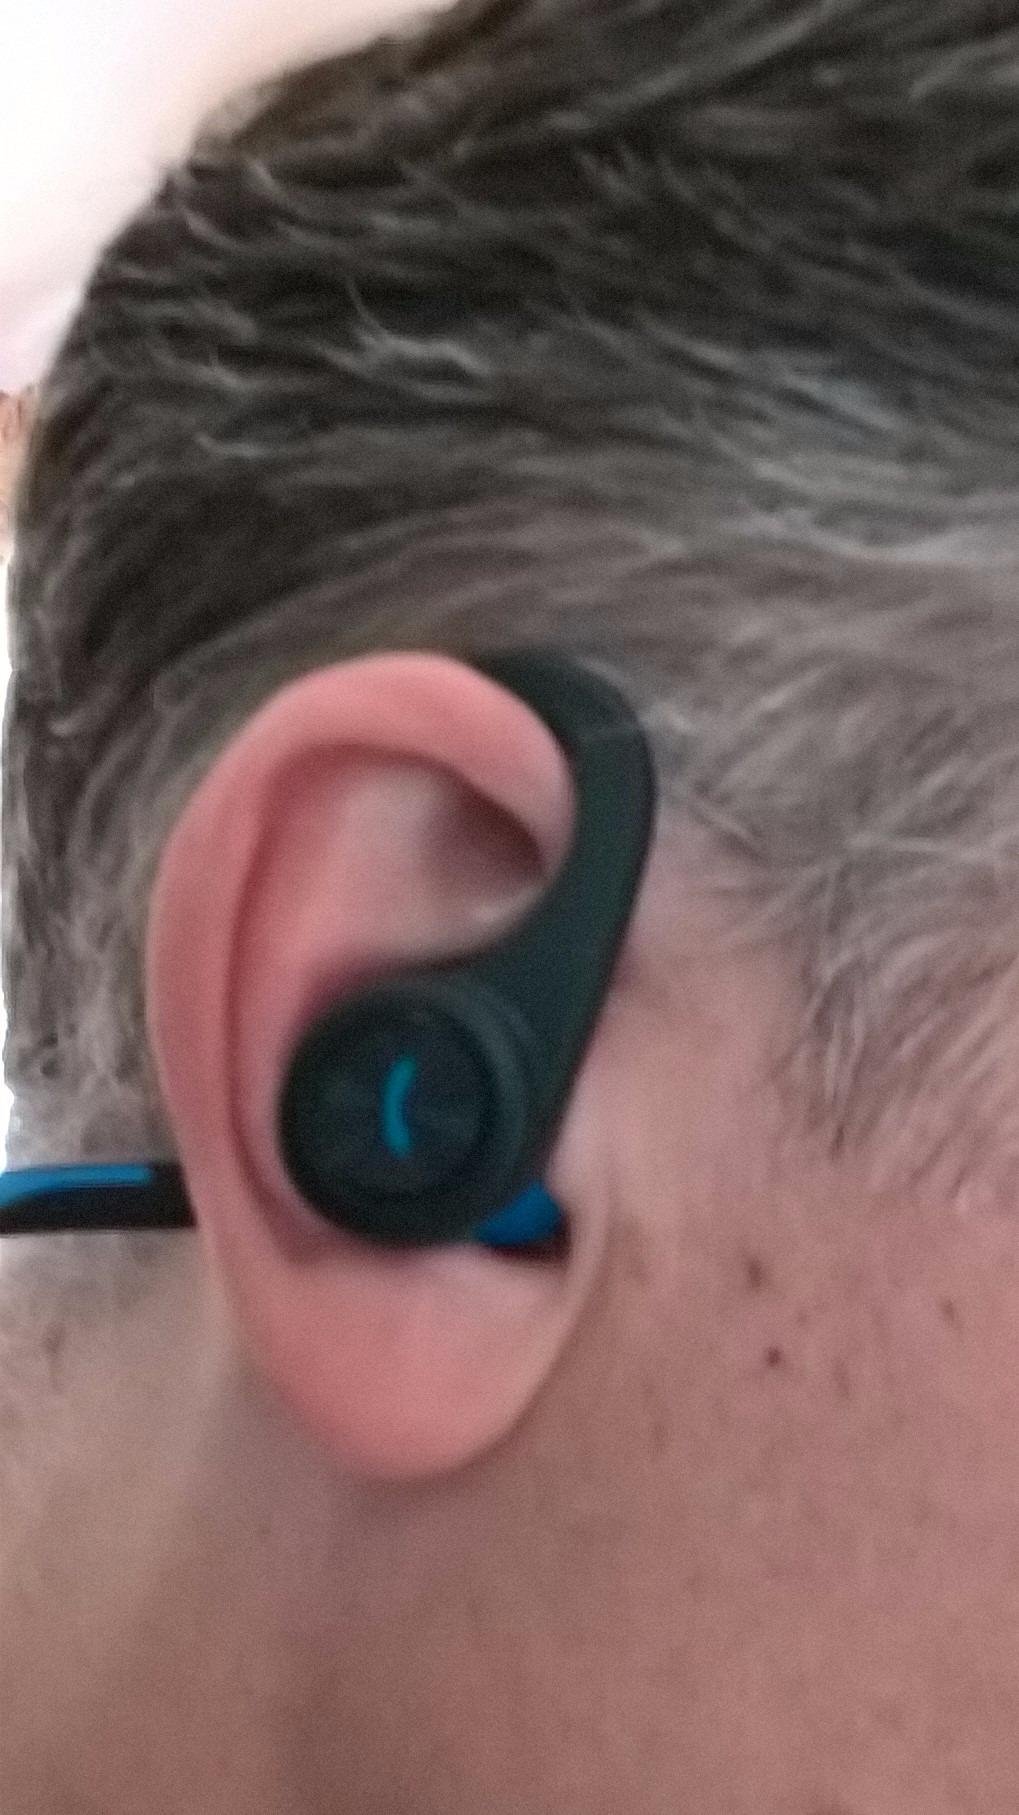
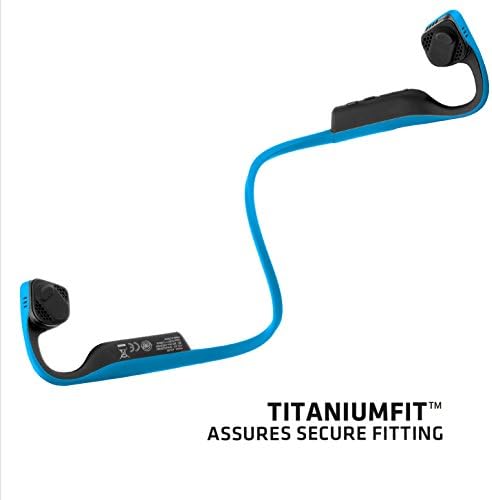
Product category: headphones
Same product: no